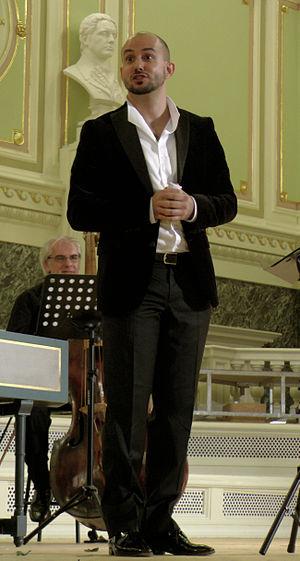
Franco Fagioli, né le 4 mai 1981 à San Miguel de Tucumán, est un contreténor argentin.